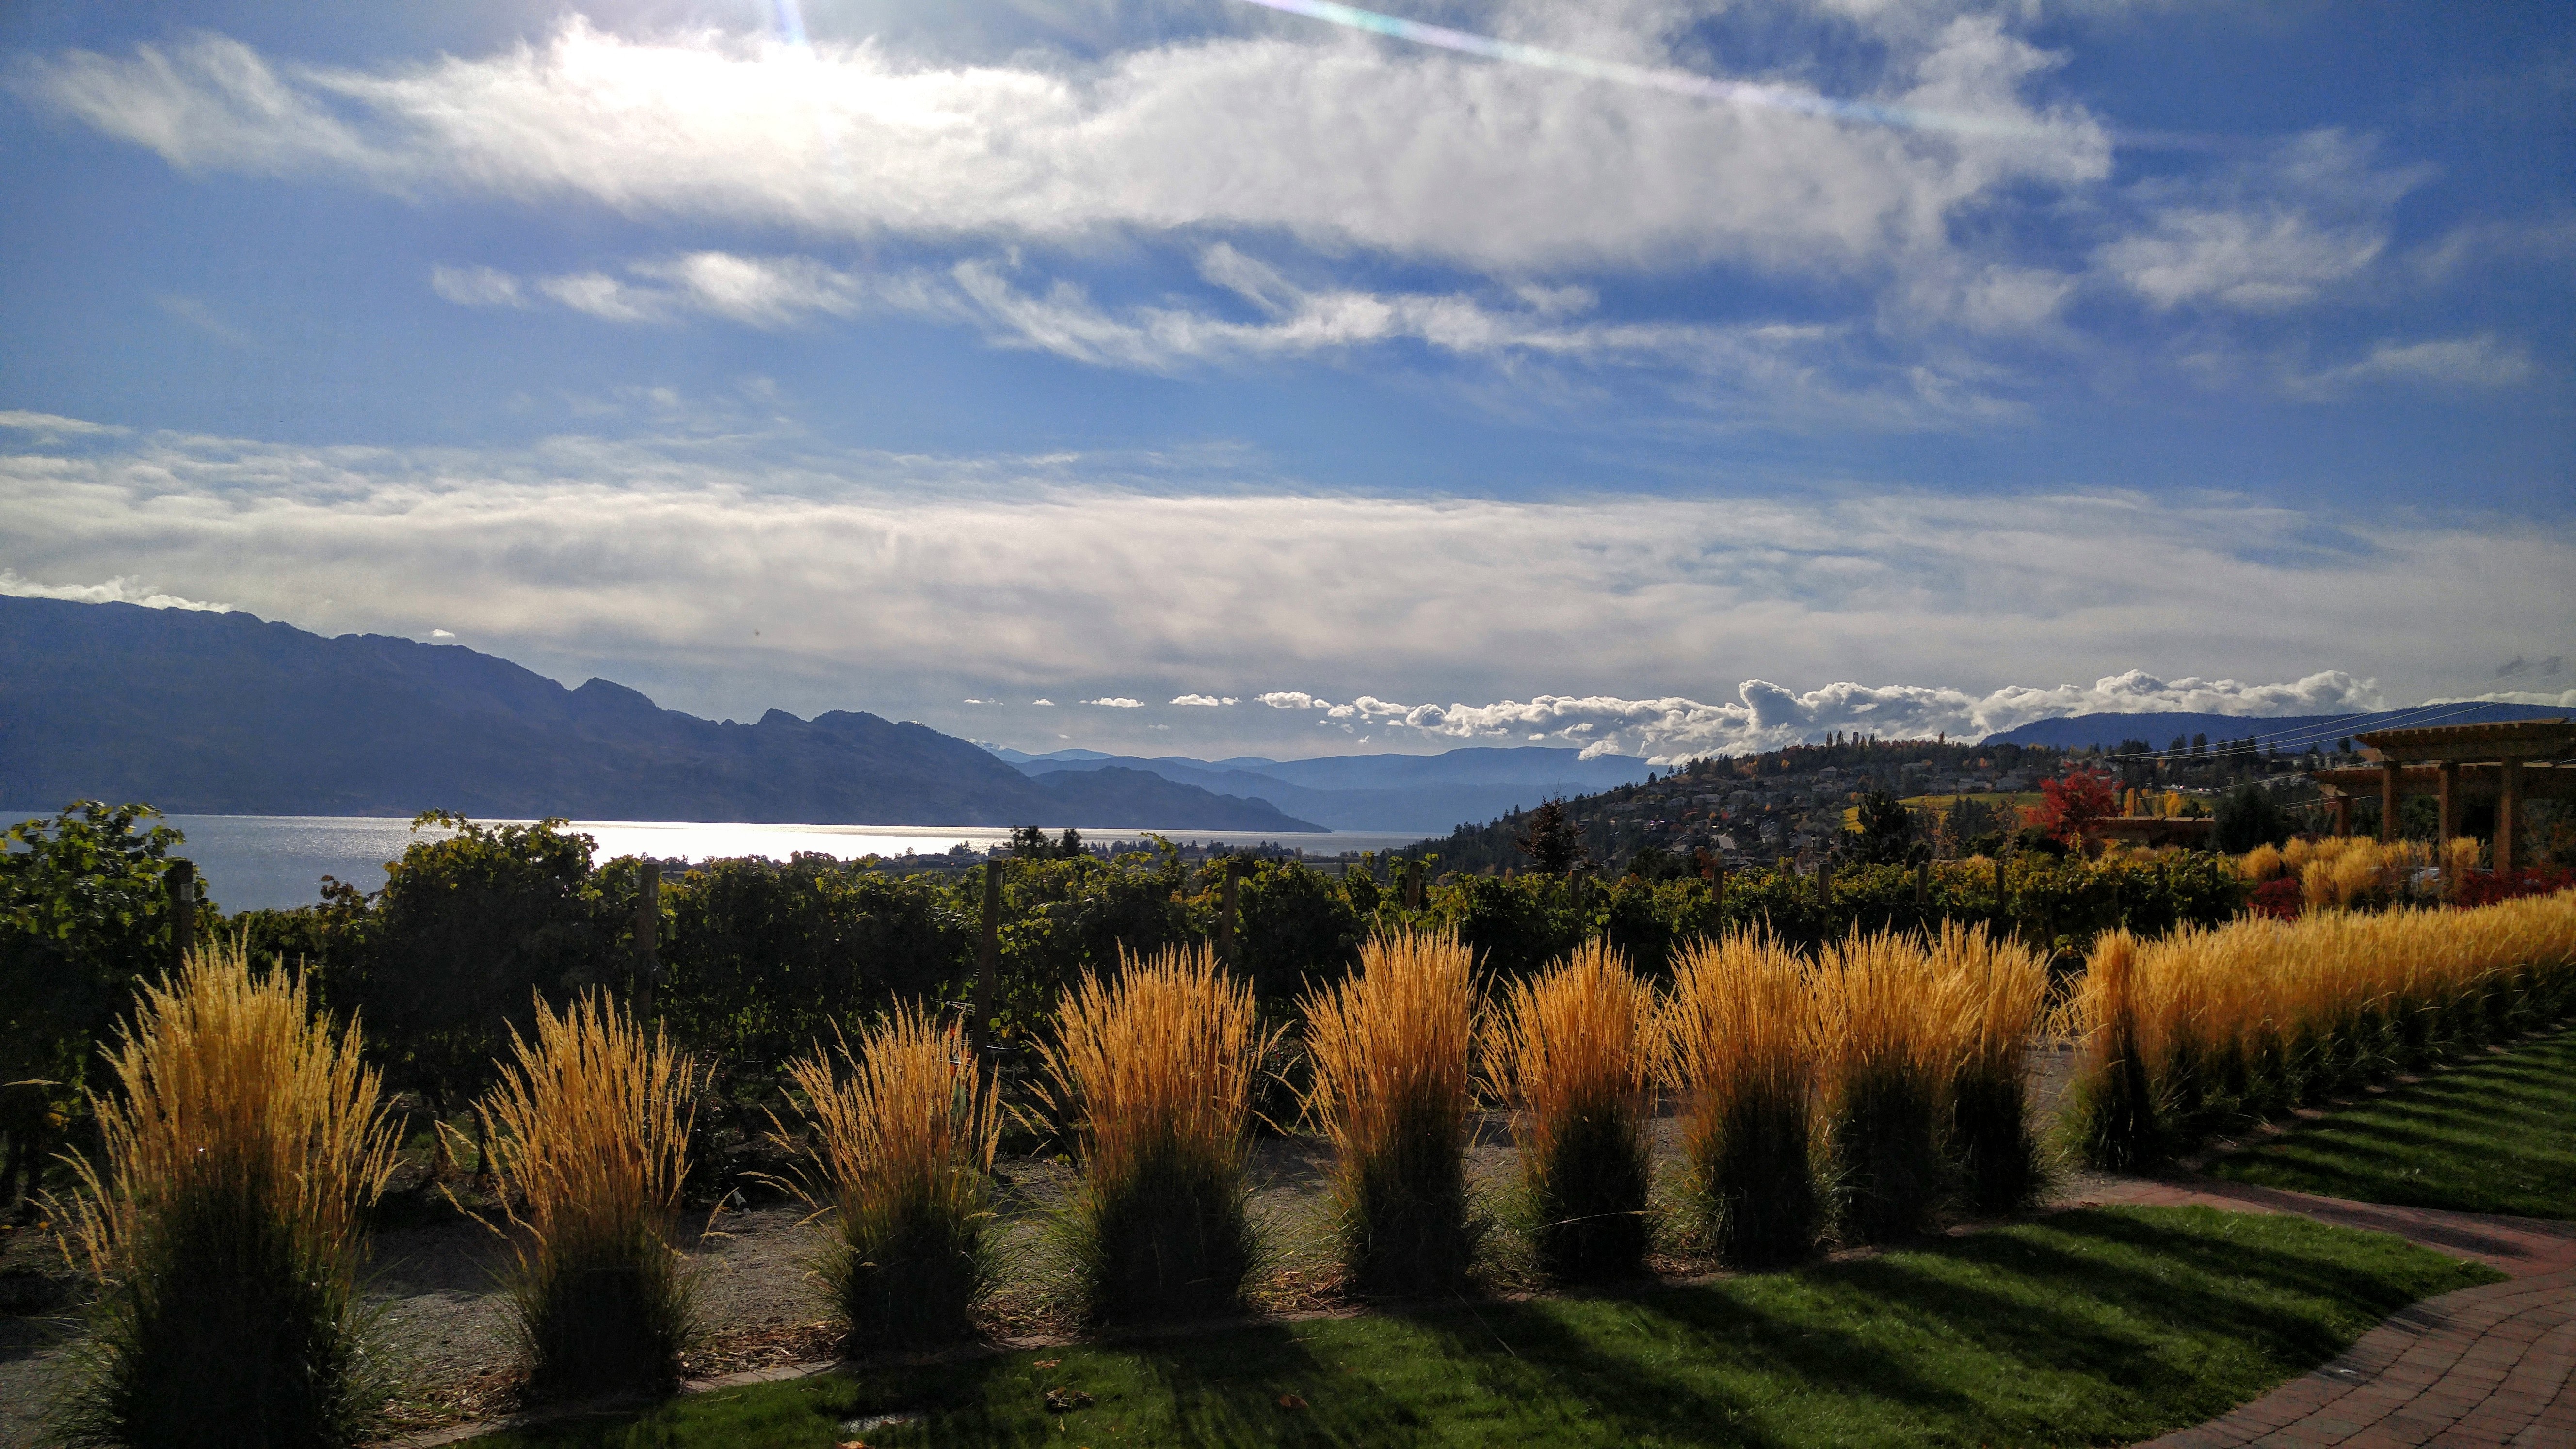
landscape, tree, nature, grass, horizon, mountain, cloud, plant, sky, field, sunlight, morning, hill, lake, valley, autumn, agriculture, ecosystem, rural area, woody plant, mountainous landforms